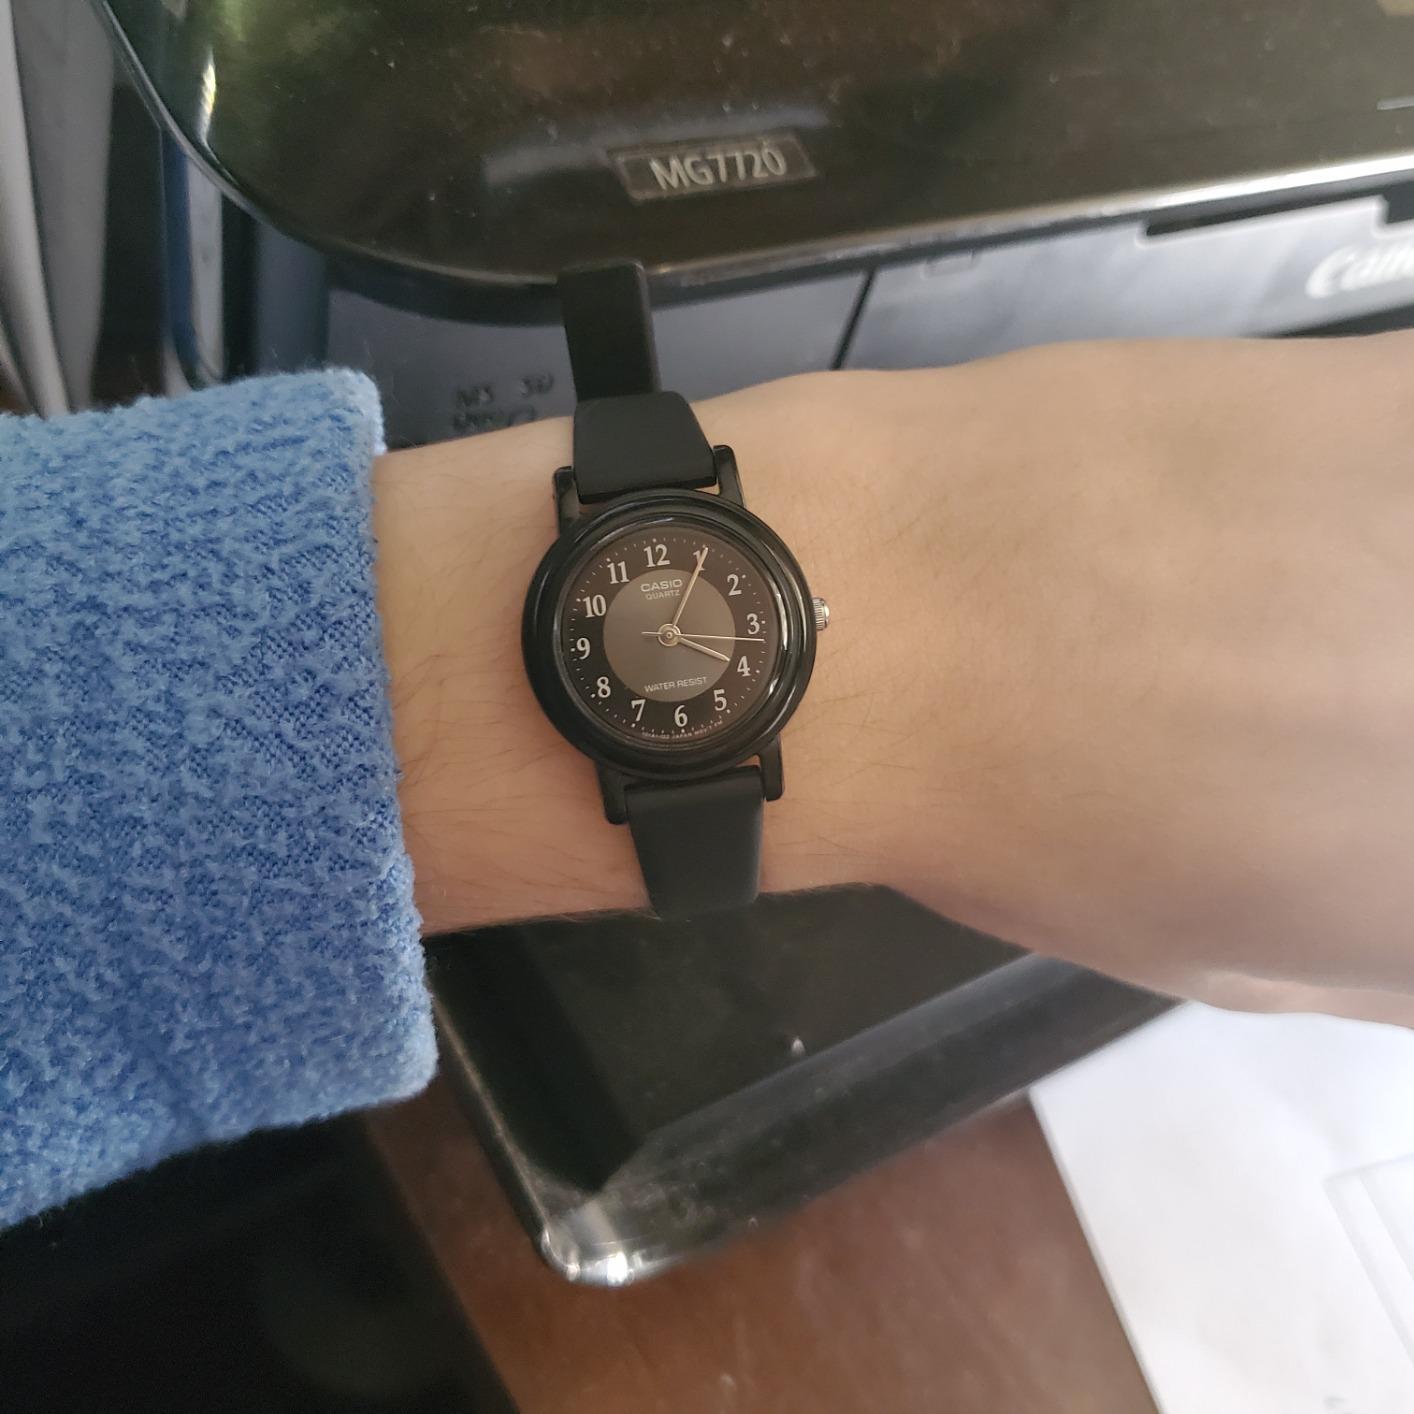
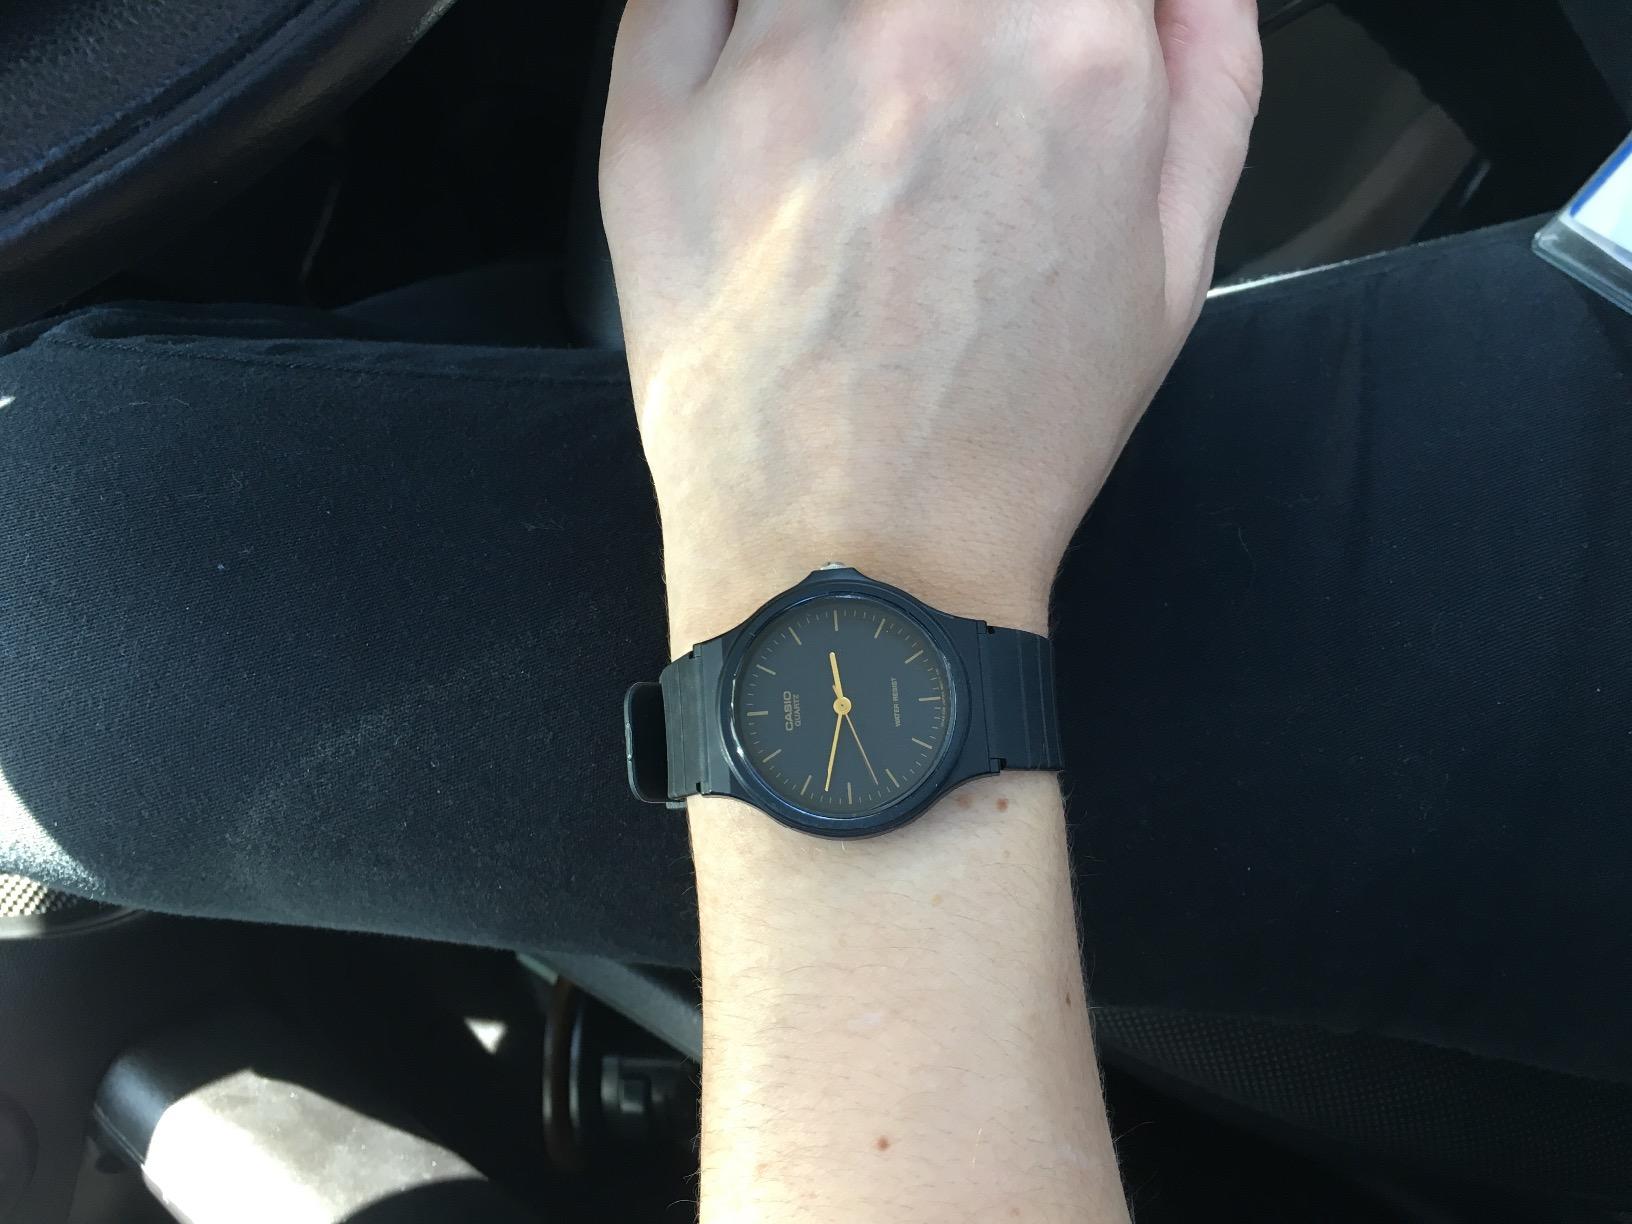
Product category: accessories_watch
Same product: no